Tyndall

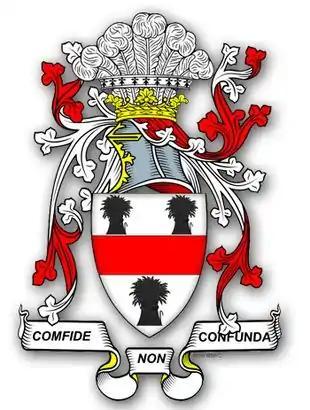
The arms of the Tyndall family of Deane and Hockwald.

Tyndall (the original spelling, also Tyndale, "Tindol", Tyndal, Tindoll, Tindall, Tindal, Tindale, Tindle, Tindell, Tindill, and Tindel) is the name of an English family taken from the land they held as tenants in chief of the Kings of England and Scotland in the 11th, 12th and 13th centuries: Tynedale, or the valley of the Tyne, in Northumberland. With origins in the ancient Anglo Saxon nobility of Northumbria, the Royal Scottish House of Dunkeld and the Anglo-Norman nobility, they have contributed courtiers, judges, writers, historians, sailors, airmen, scientists and philosophers to the history of England, Ireland and the new world. Two members of the family were offered, and declined, the throne of Bohemia in the 15th century and one of their number, William Tyndale, was the first modern translator of the Bible into English and one of the most important figures in the evolution of the modern language. The family is spread today throughout the British Isles and the English speaking world.